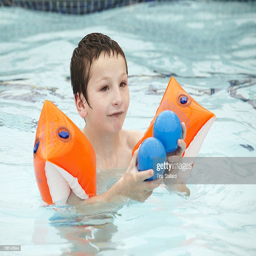
a disabled boy in a swimming pool